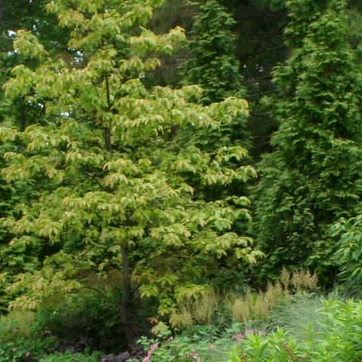
Material: foliage